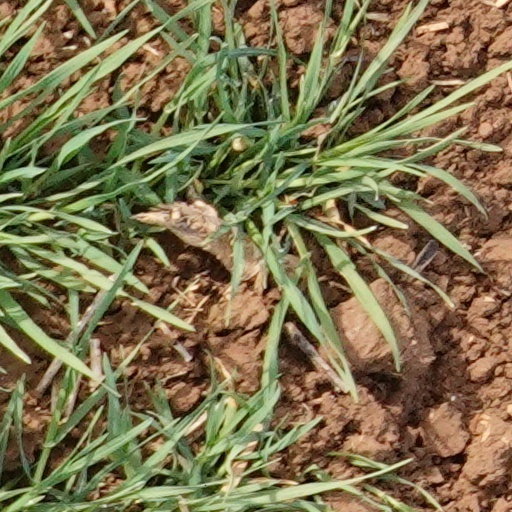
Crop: wheat